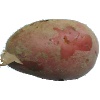
Label: red_potato